Works of mercy

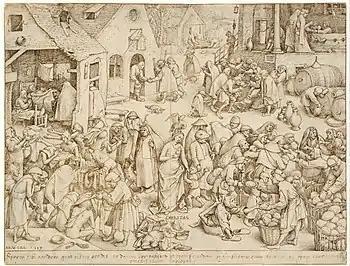
, The Seven Acts of Mercy, pen and ink drawing by Pieter Bruegel the Elder, 1559.

Works of mercy (sometimes known as acts of mercy) are practices considered meritorious in Christian ethics.